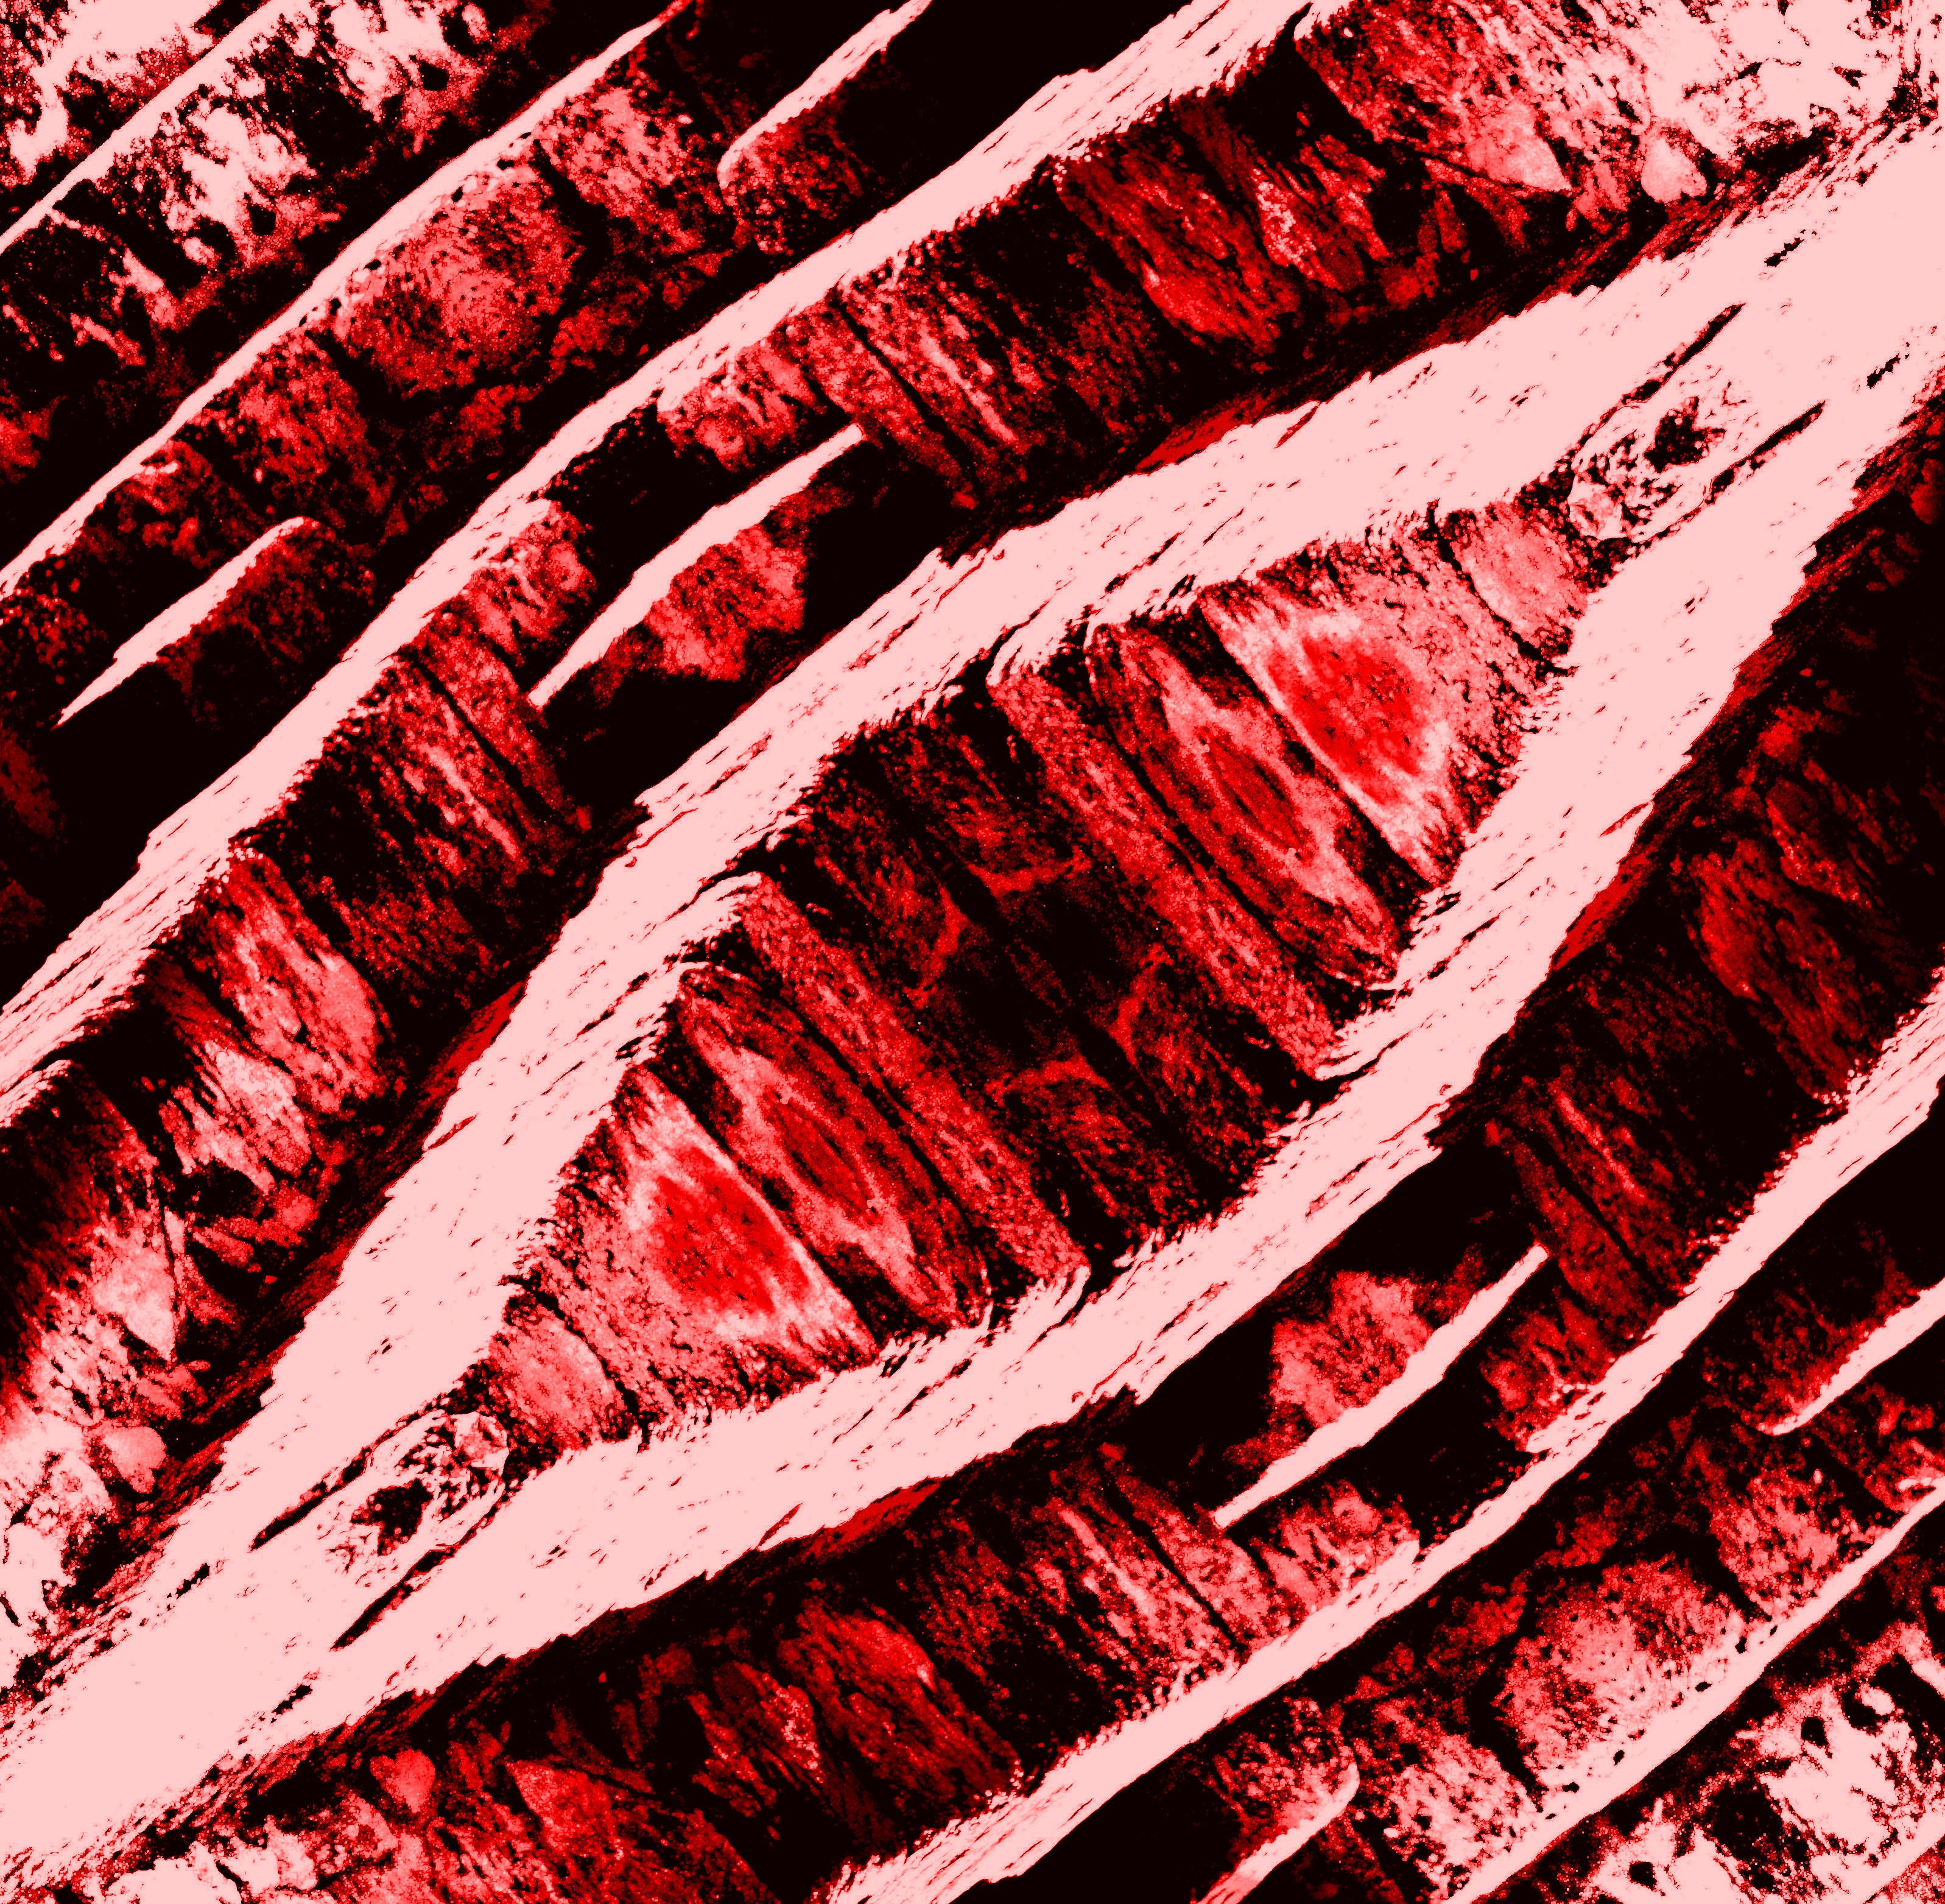
texture, wall, pattern, line, red, color, artistic, font, design, screenshot, modern art, geological phenomenon, fotofilter